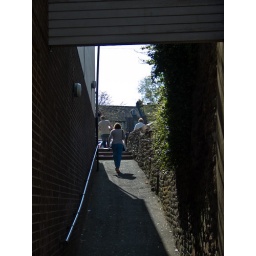
One of the many little vennels/ginnels/snickets between the buildings on the main street in Penrith.